FOXSI Sounding Rocket

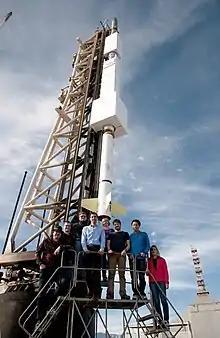
A photograph of the FOXSI team in front of the FOXSI-2 sounding rocket on the launch pad.

The Focusing Optics X-ray Solar Imager, or FOXSI, is a sounding rocket payload built by UC Berkeley and led by Säm Krucker to test high energy grazing-incidence focusing optics paired with solid-state pixelated detectors to observe the Sun. FOXSI is composed of seven identical Wolter-I telescope modules, as well as Silicon and Cadmium Telluride strip detectors originally developed for the HXT telescope on the Japanese Hitomi mission. The FOXSI payload flew two times, most recently in 2014 and previously in 2012, on the Black Brant IX sounding rocket. Like most sounding rockets, FOXSI flew for approximately 15 minutes per mission and observed the Sun for about 5 minutes while in space. During its first flight, FOXSI successfully imaged a solar microflare in the hard x-ray band for the first time.